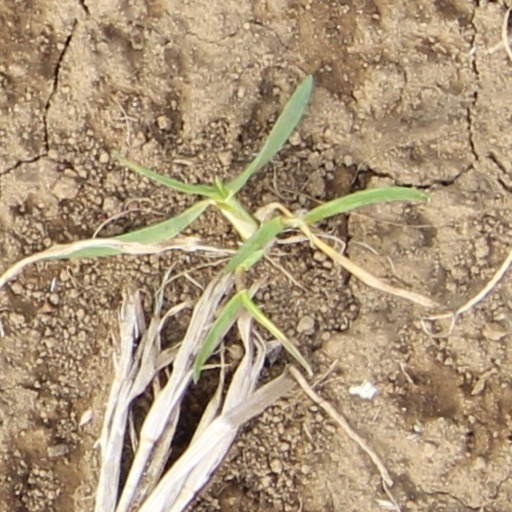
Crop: wheat